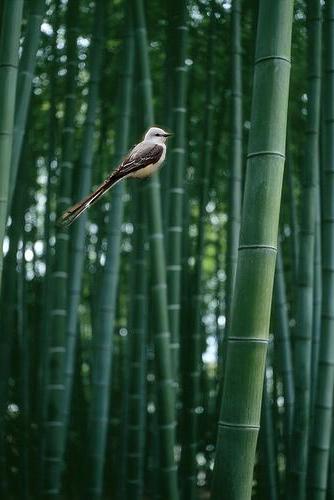
Bird species: Scissor_tailed_Flycatcher
Bird type: landbird
Background: land